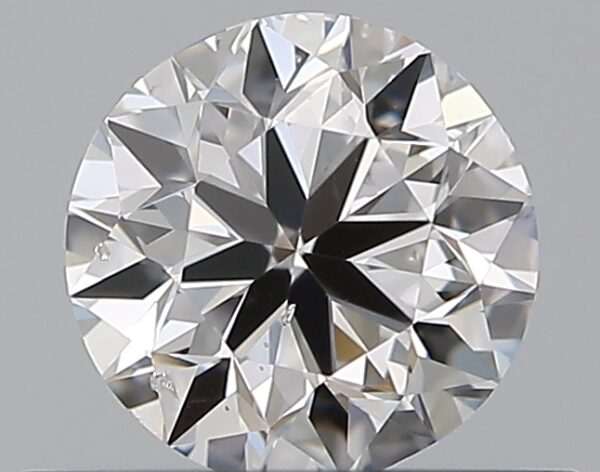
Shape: round
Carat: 0.5
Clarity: SI1
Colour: D
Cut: VG
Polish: EX
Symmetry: GD
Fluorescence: F
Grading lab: GIA
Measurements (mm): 4.89 x 4.99 x 3.18